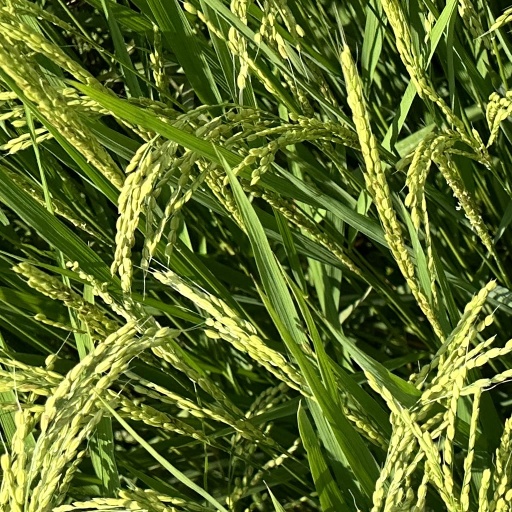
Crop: rice